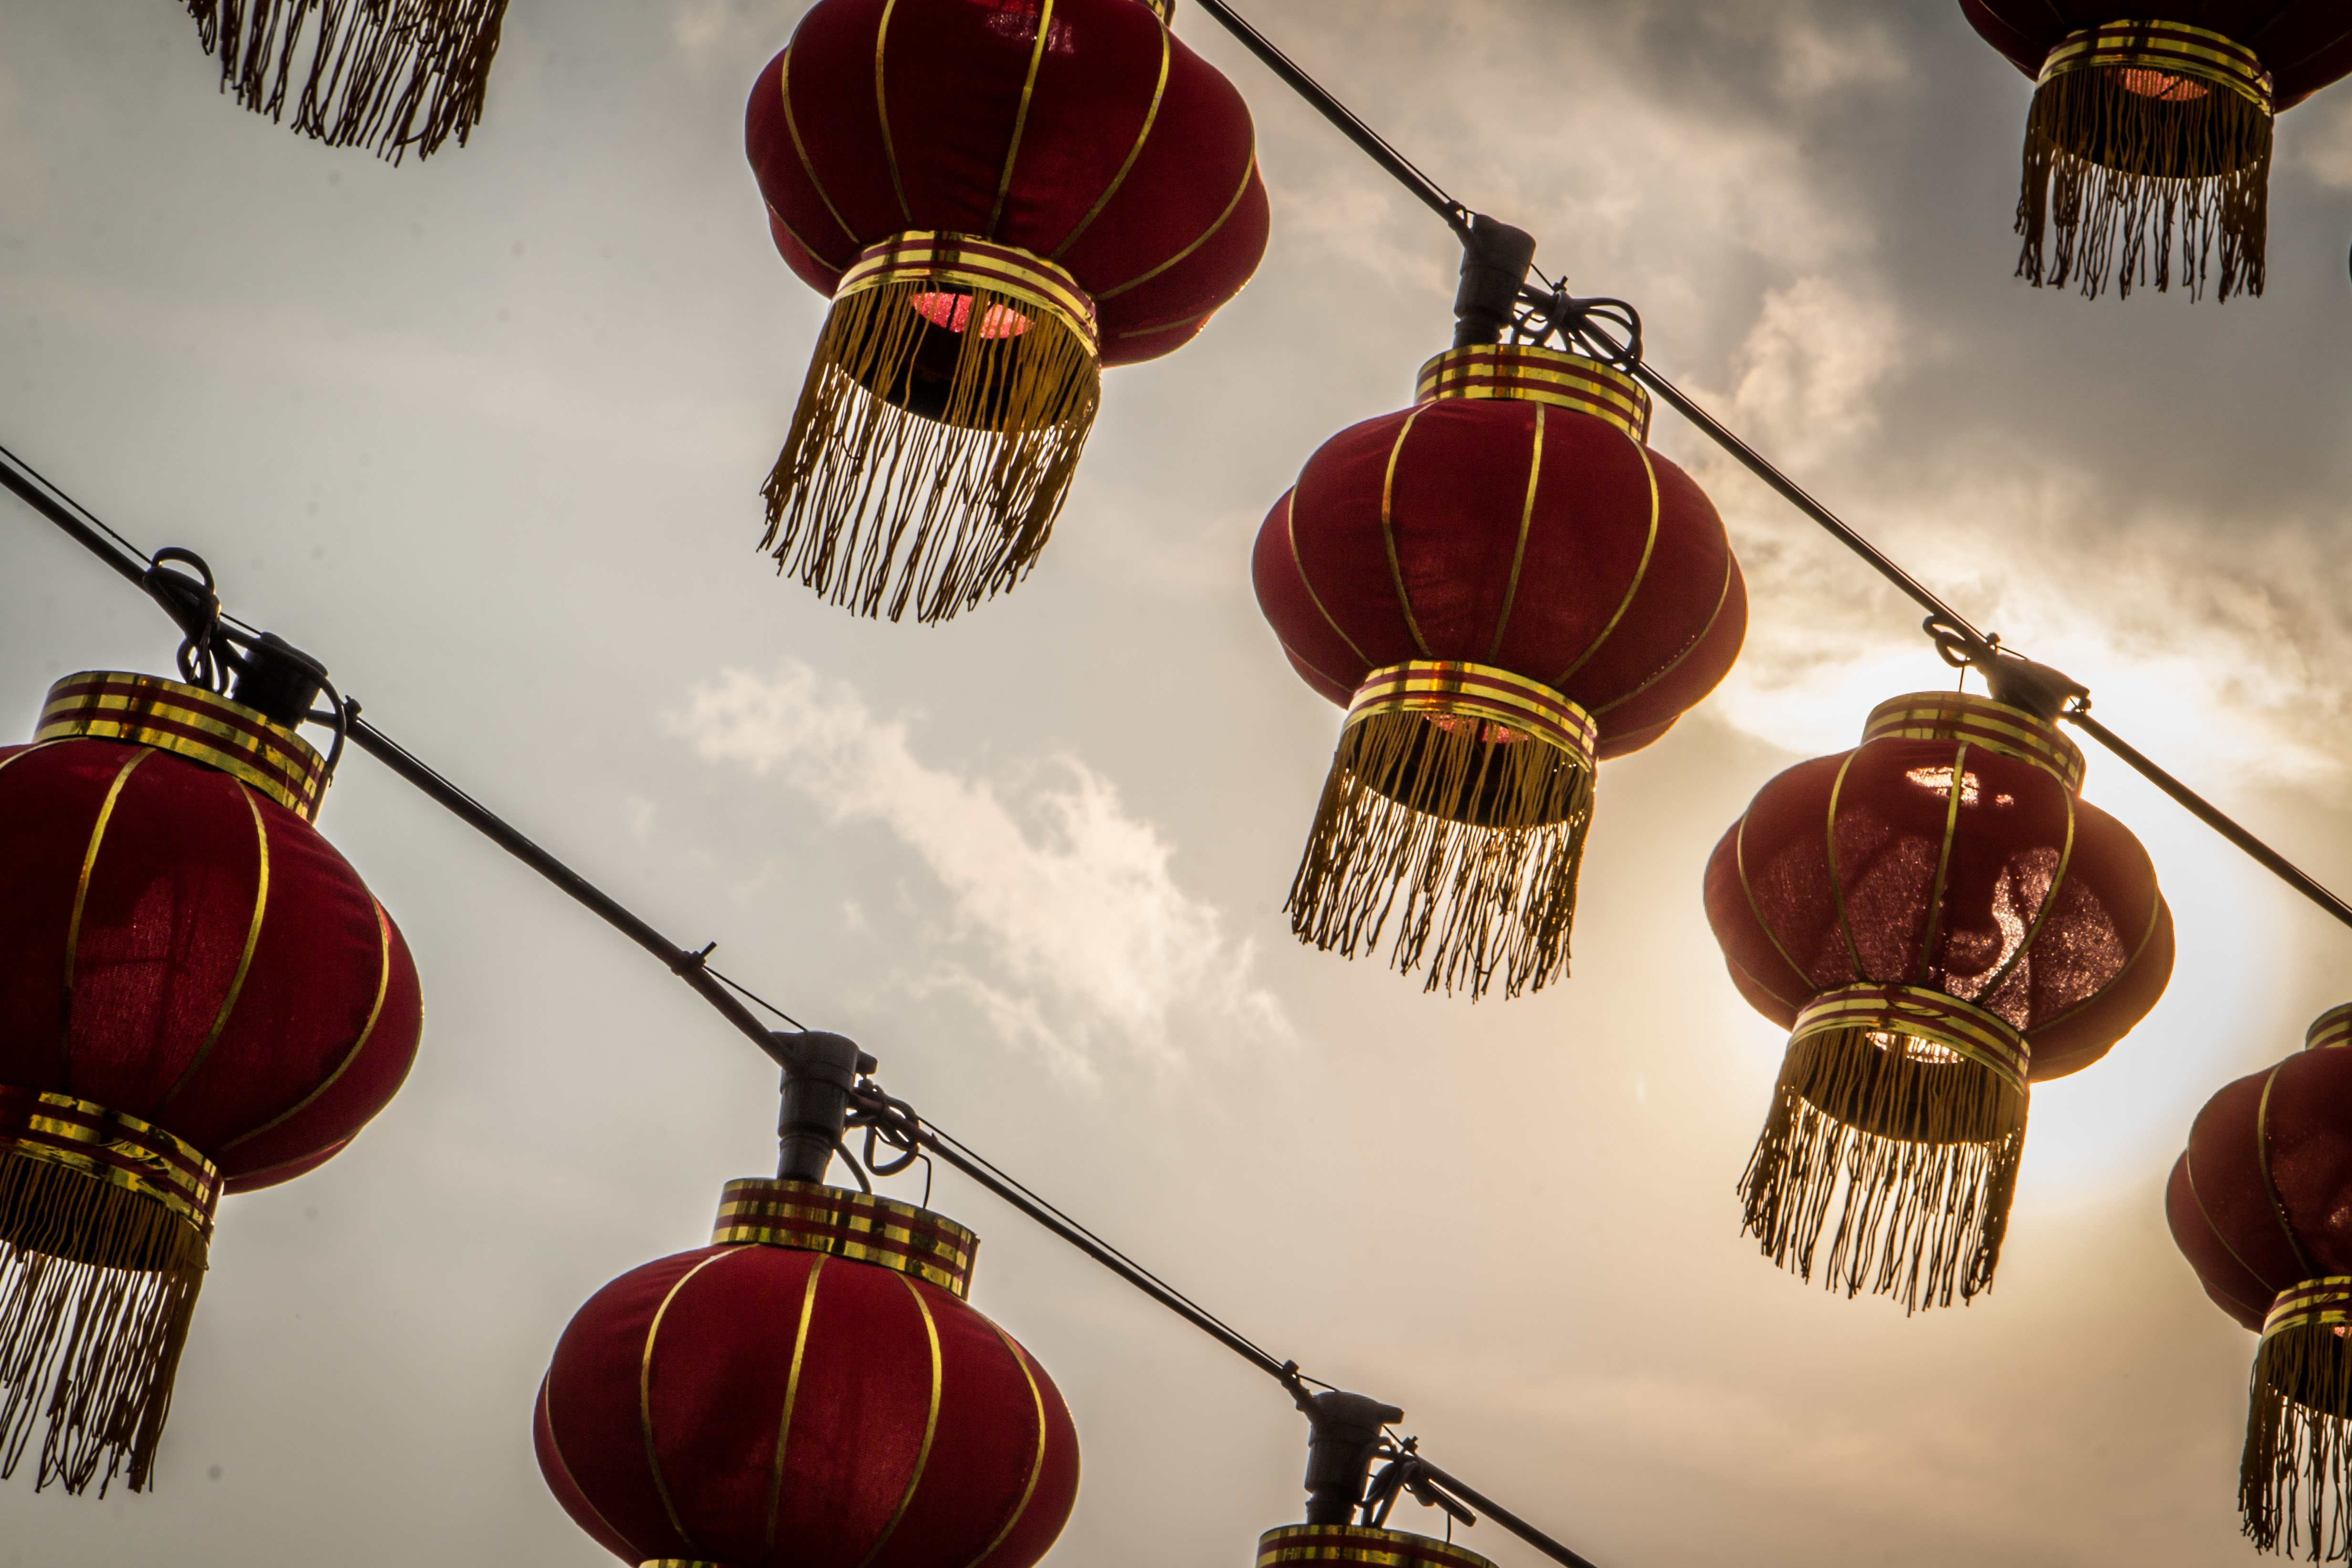
city, color, market, tourism, lighting, lights, lanterns, malaysia, kong kuala